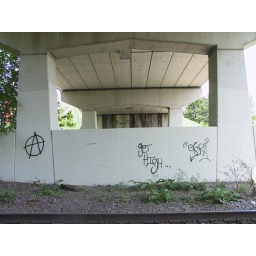
Graffiti under a street bridge near the Samuel Champlain monument.